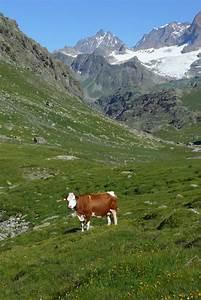
cow